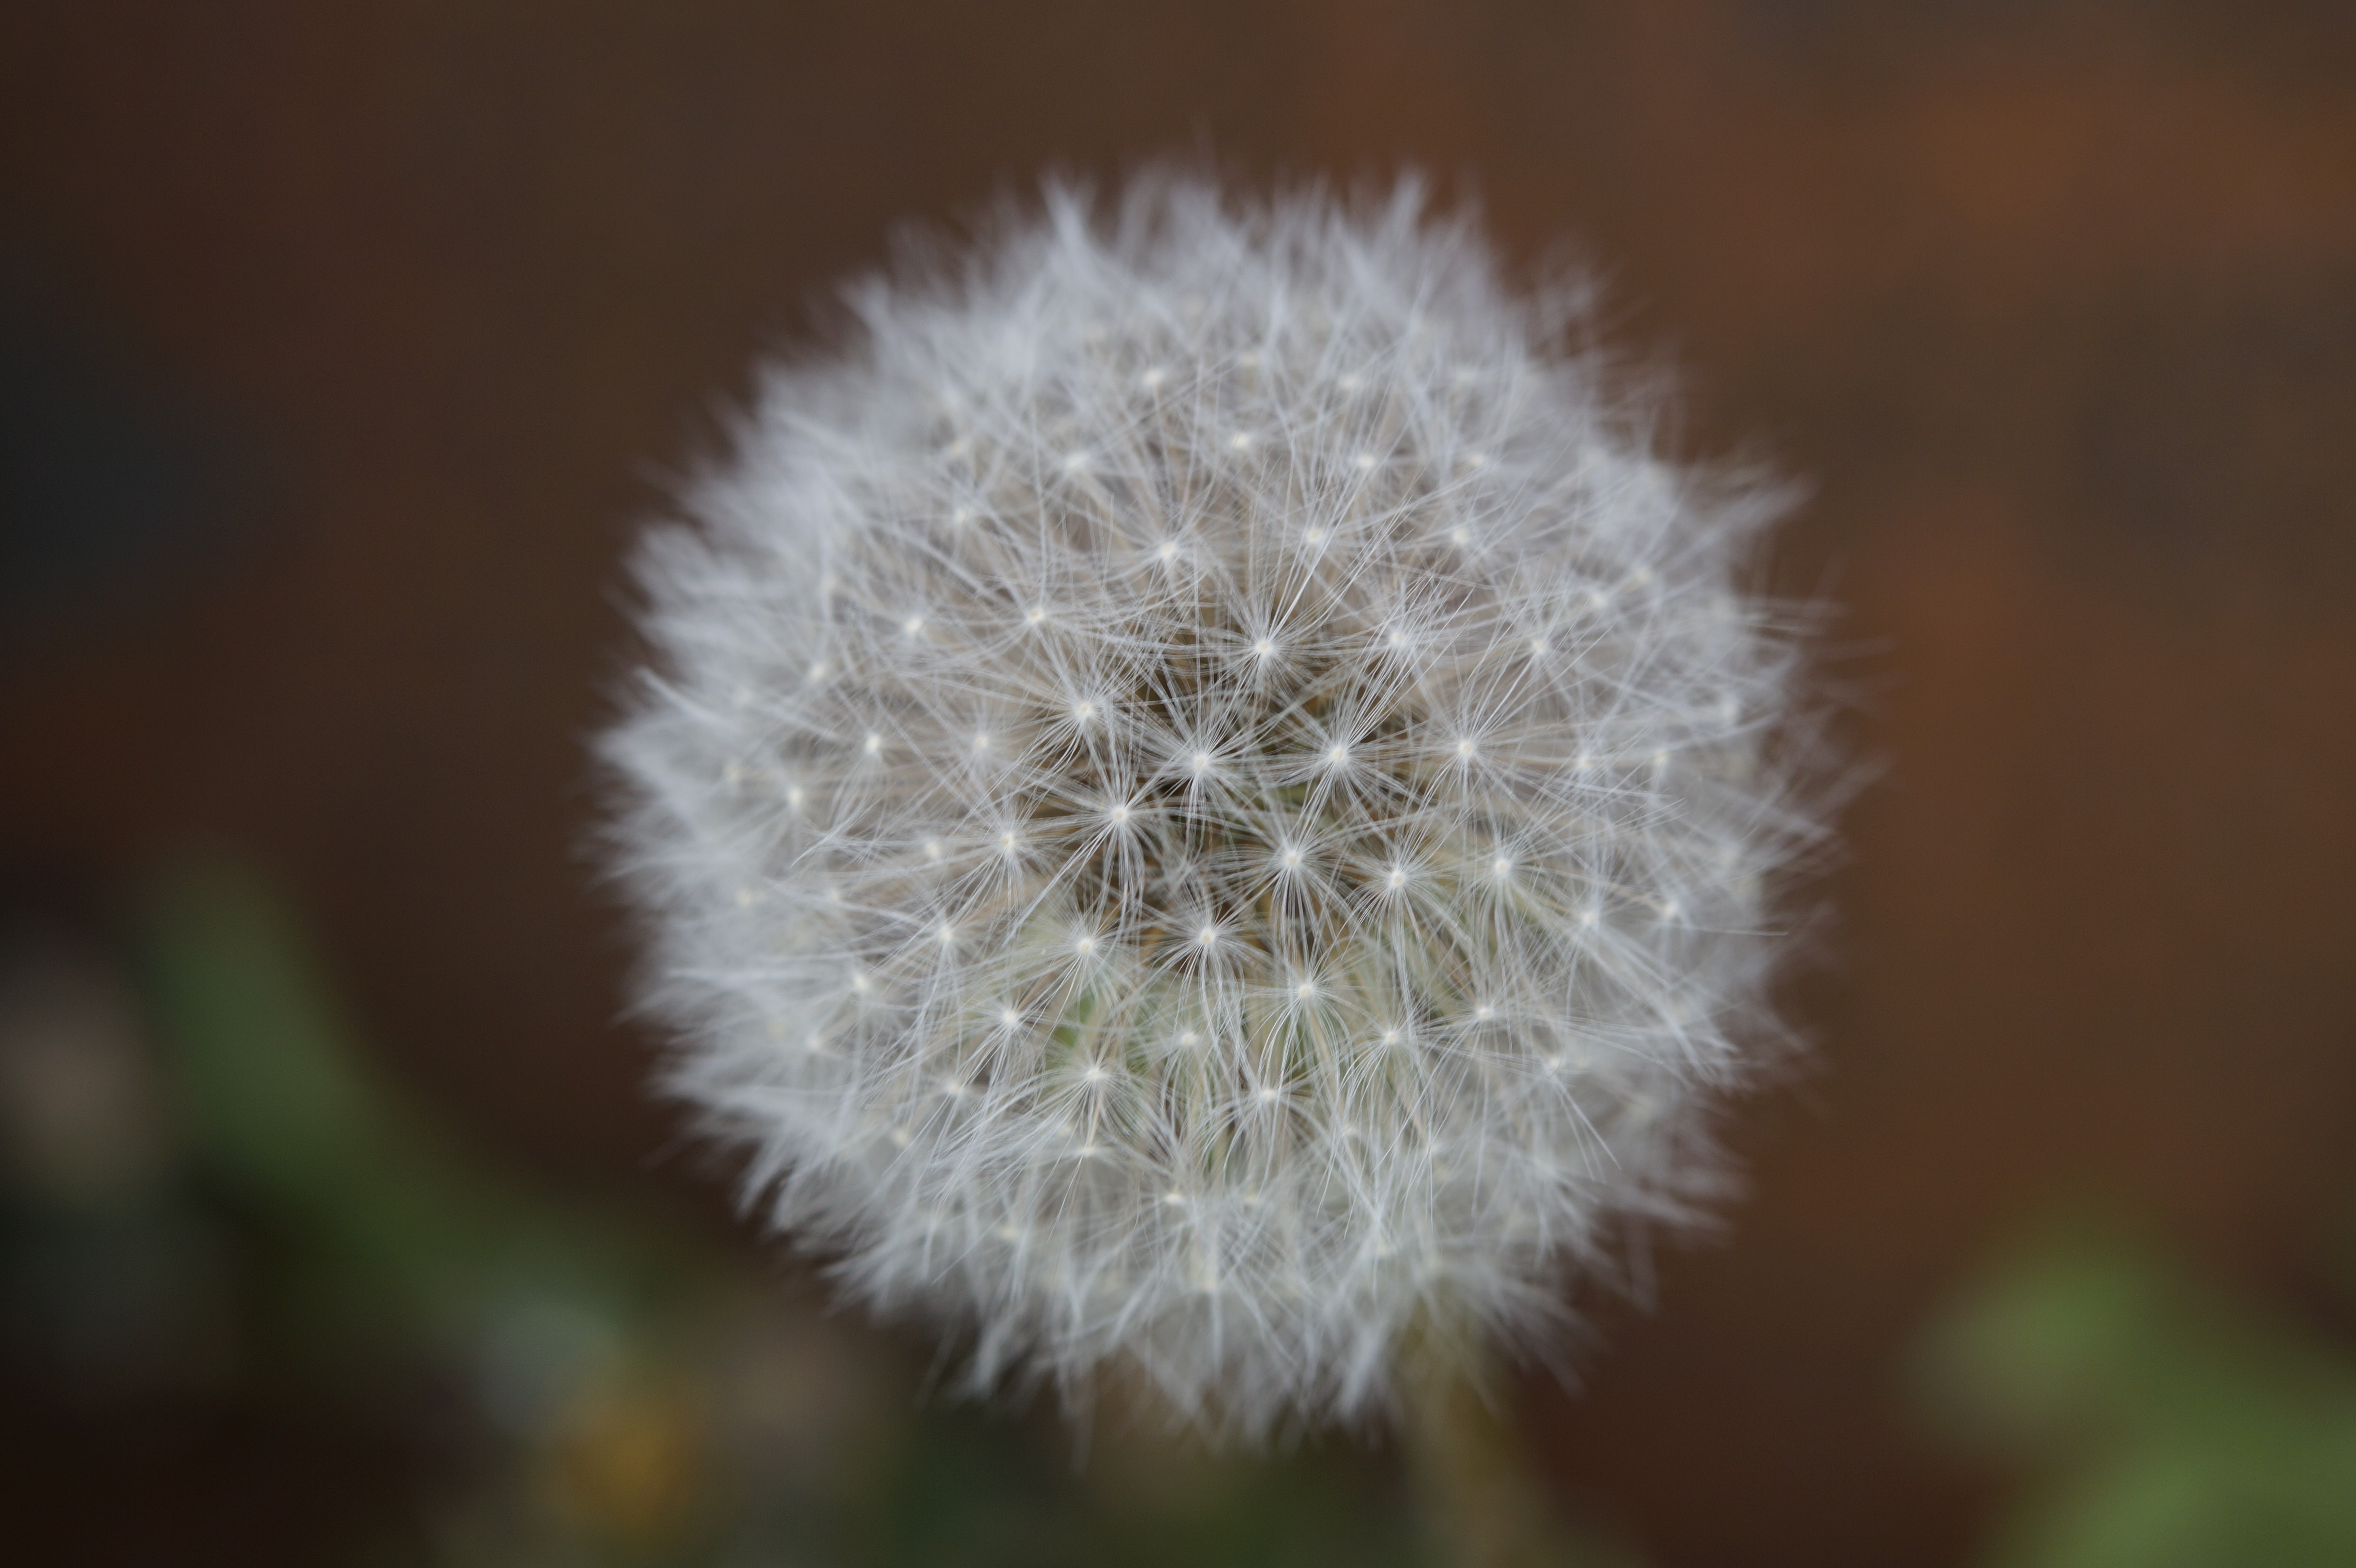
nature, plant, white, photography, dandelion, flower, petal, summer, fluffy, botany, garden, close, flora, wildflower, close up, seeds, soft, macro photography, flowering plant, daisy family, plant stem, land plant